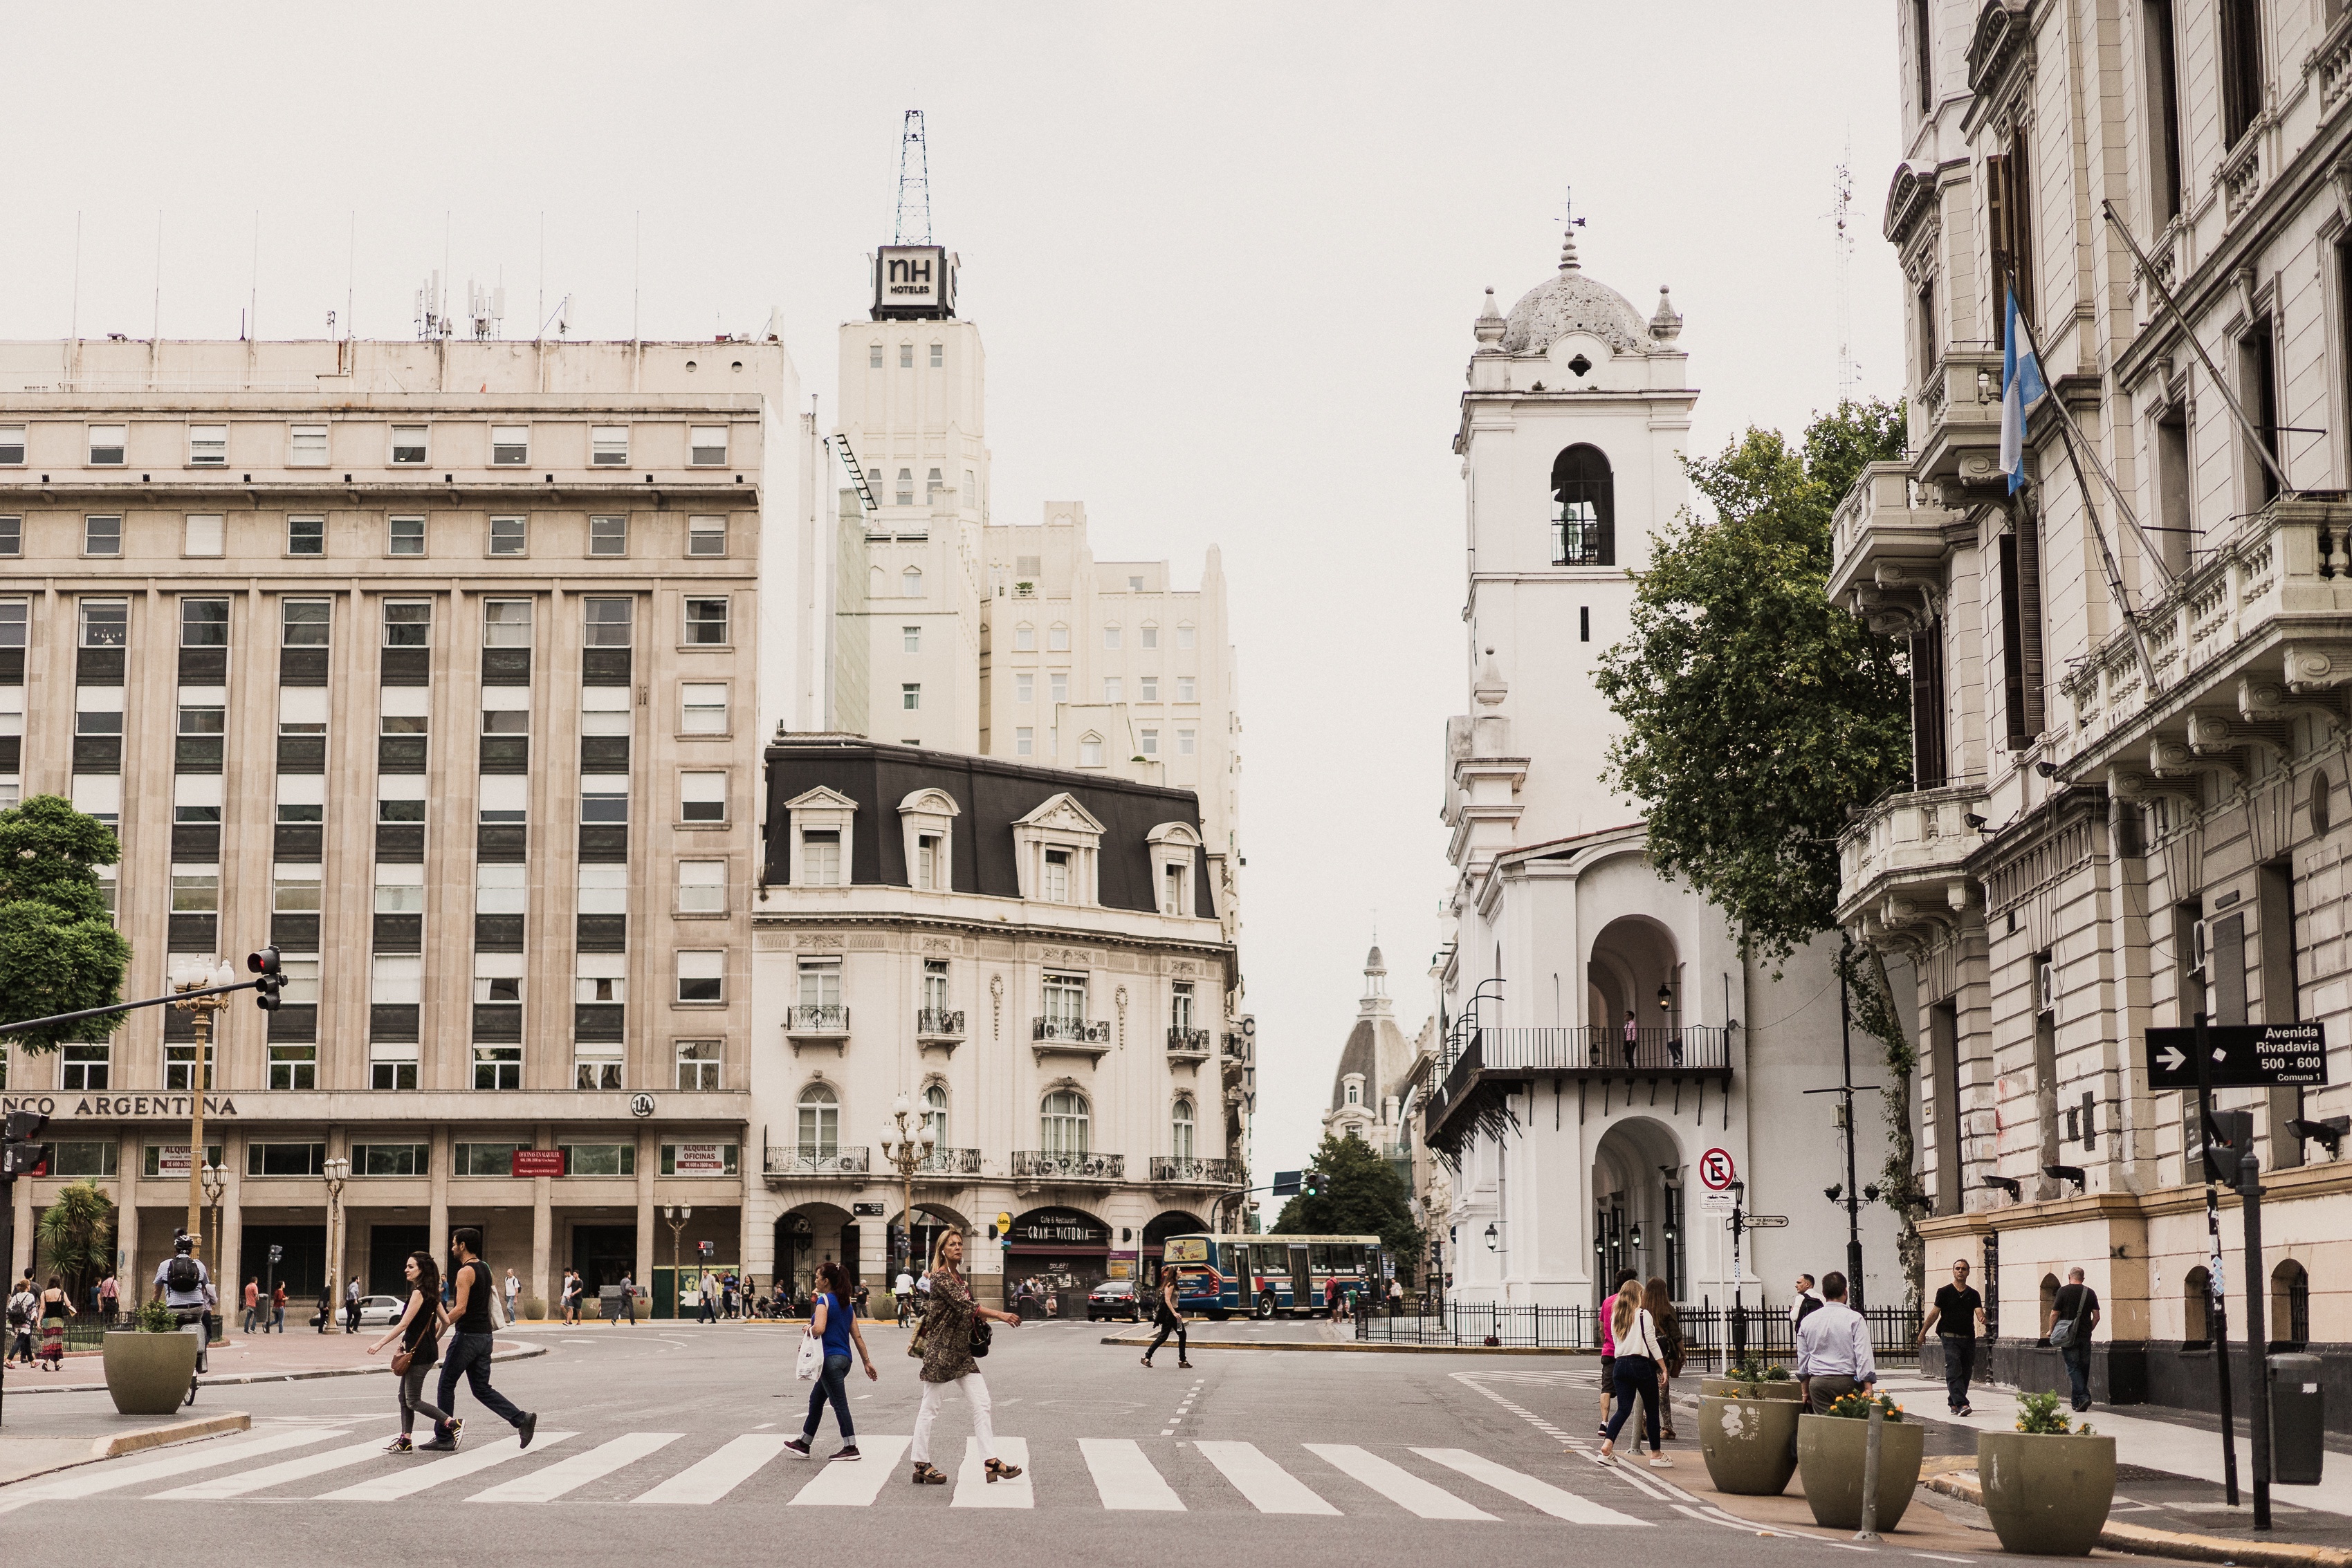
pedestrian, architecture, road, street, town, palace, city, cityscape, downtown, tower, plaza, landmark, facade, tourism, infrastructure, town square, urban area, human settlement